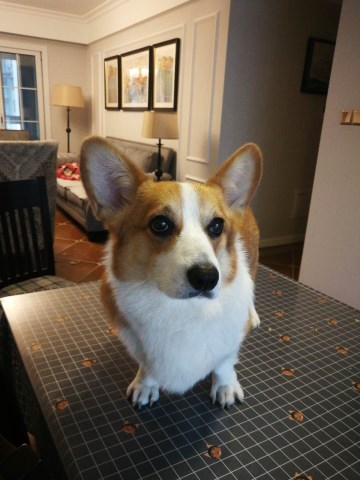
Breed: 2909-n000116-Cardigan